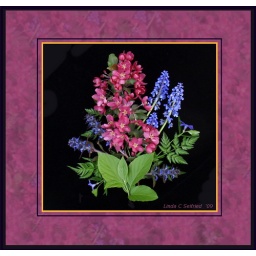
Pink Crabapple, purple Ajuga, and blue Grape Hyacinths set off by black velvet.